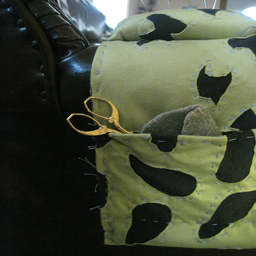
A pair of yellow scissors sticking out of a cow pattern bag.
A pair of scissors in a case that is on the side of a chair
a duffel bag with a pair of sciccors
A homemade pocket draped over a chair holds scissors.
A very handy sewing pocket to keep on your chair.